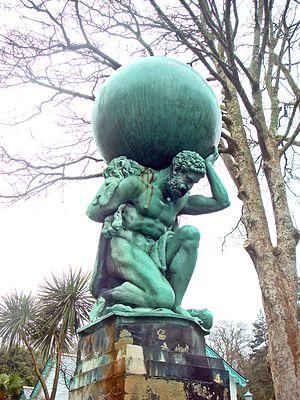
«
Le village de Portmeirion est composé d'un ensemble d'édifices remarquables construits entre 1925 et 1978 par l'architecte et milliardaire excentrique, Sir Clough Williams-Ellis. Il se situe sur la côte de Snowdonia, dans le Gwynedd, au nord-ouest du pays de Galles, et se caractérise par une architecture italienne.